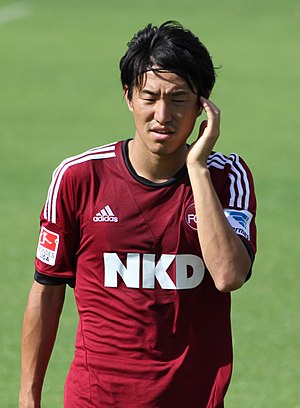
Mu Kanazaki
Mu Kanazaki er en japansk fodboldspiller.